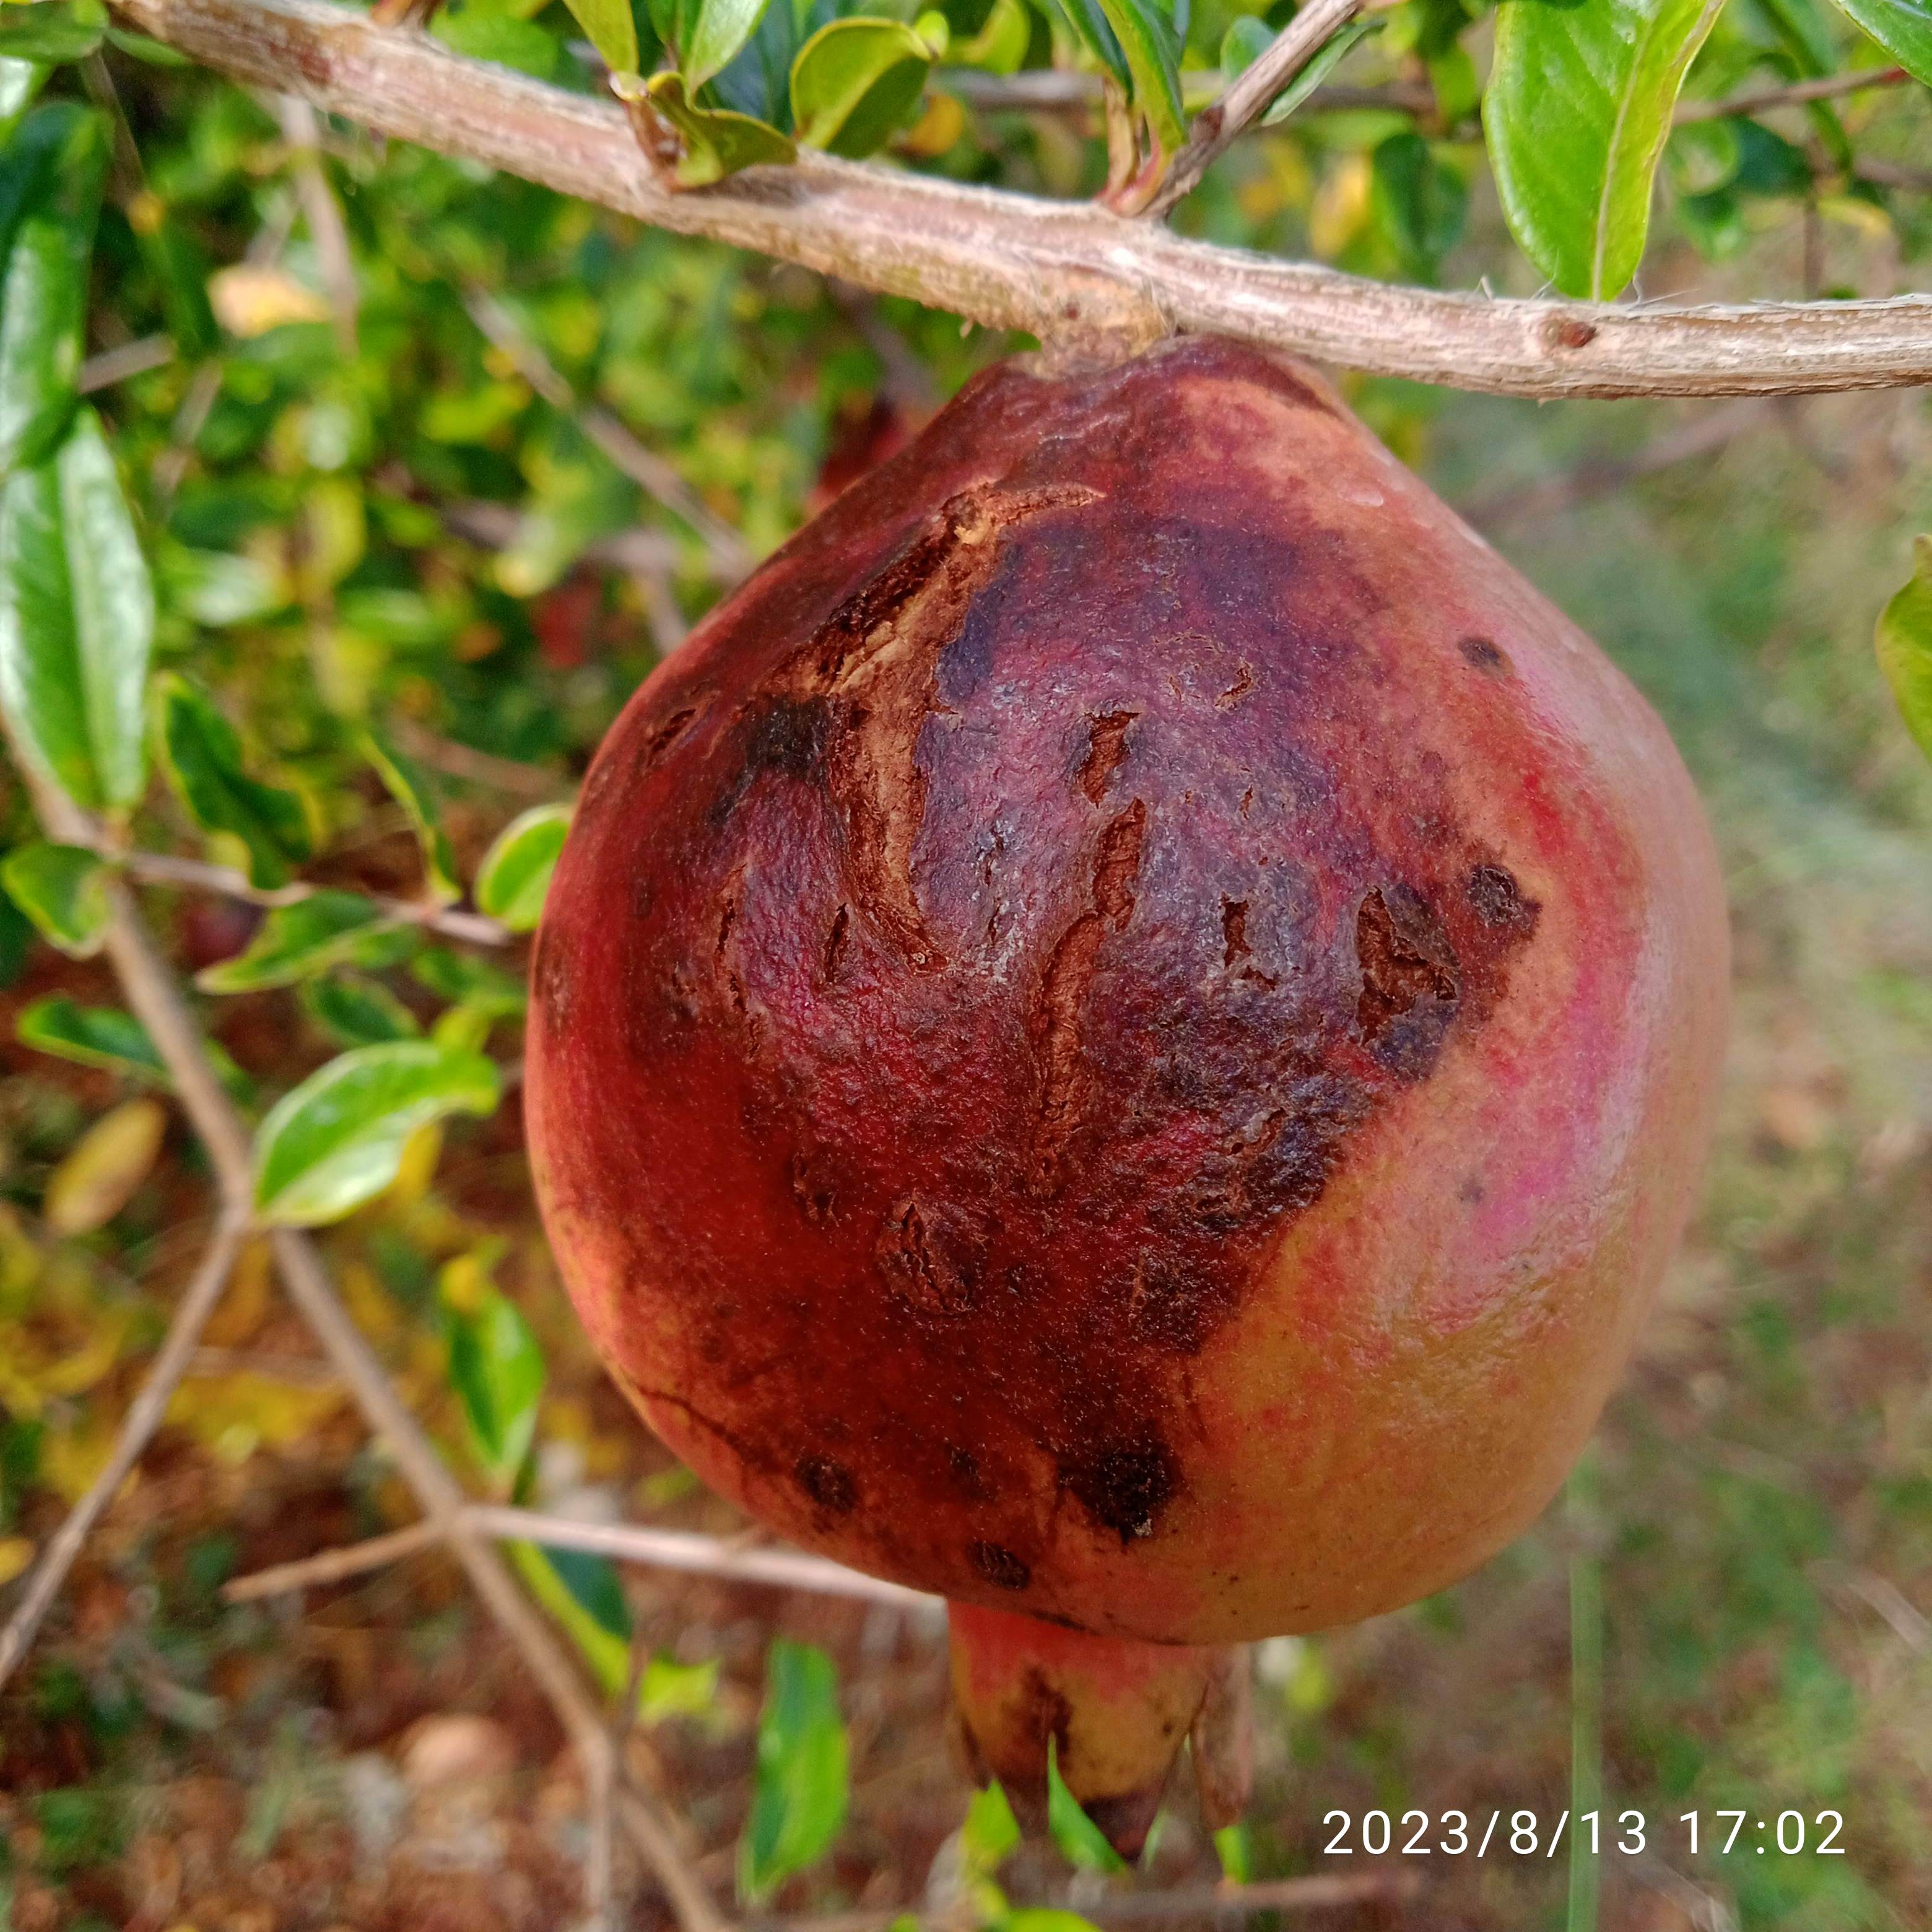
Label: Bacterial_Blight